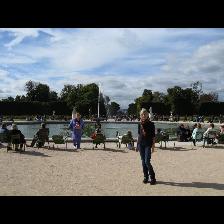
Label: Human